Ben Weinman

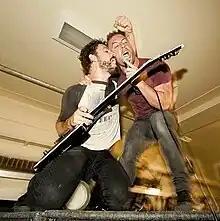
Weinman and Greg Puciato of The Dillinger Escape Plan

Benjamin A. Weinman (born August 8, 1975) is an American musician, most notable for being the lead guitarist and primary songwriter of the mathcore band the Dillinger Escape Plan (DEP). He is the founder and sole constant member of the DEP, he is currently playing rhythm guitar with the crossover thrash band Suicidal Tendencies and lead guitar in the progressive rock supergroup Giraffe Tongue Orchestra.